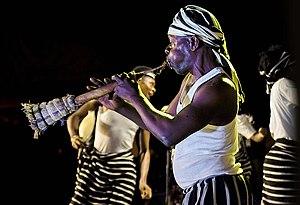
La culture du Nigeria, vaste pays d'Afrique de l'Ouest, désigne d'abord les pratiques culturelles observables de ses 200 000 000 d'habitants.
Les Tiv sont un peuple d'Afrique de l'Ouest. Ils constituent environ 2,5 % de la population totale du Nigeria, et un nombre total de 2,2 millions d'individus dans l'ensemble du Nigeria et du Cameroun. Les terres traditionnelles des Tiv se trouvent dans les États de Benue, de Taraba et de Nassarawa dans la partie orientale du Nigeria. Les Tiv sont chrétiens et animistes.